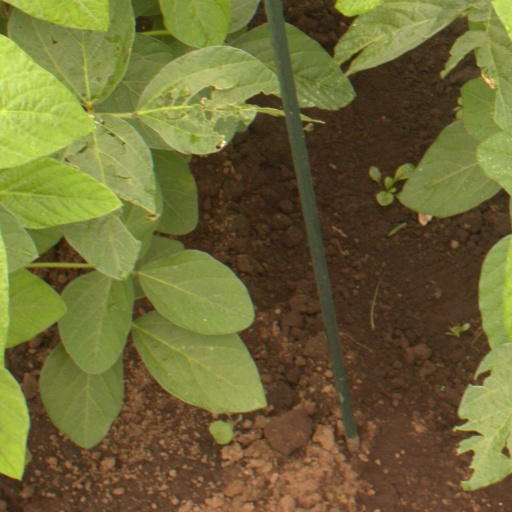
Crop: soybean